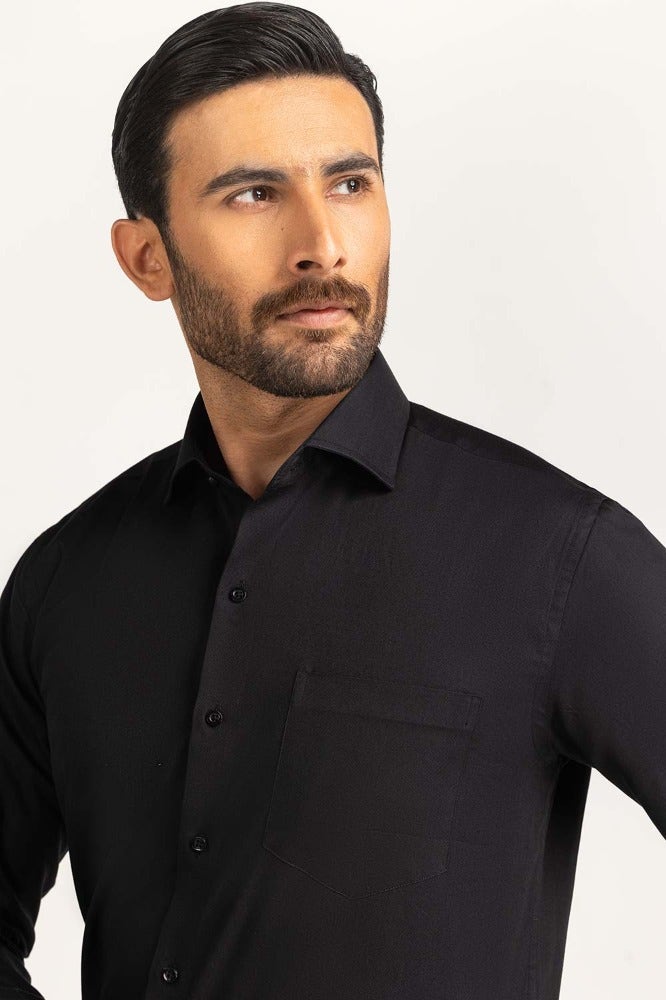
black regular fit dress tee